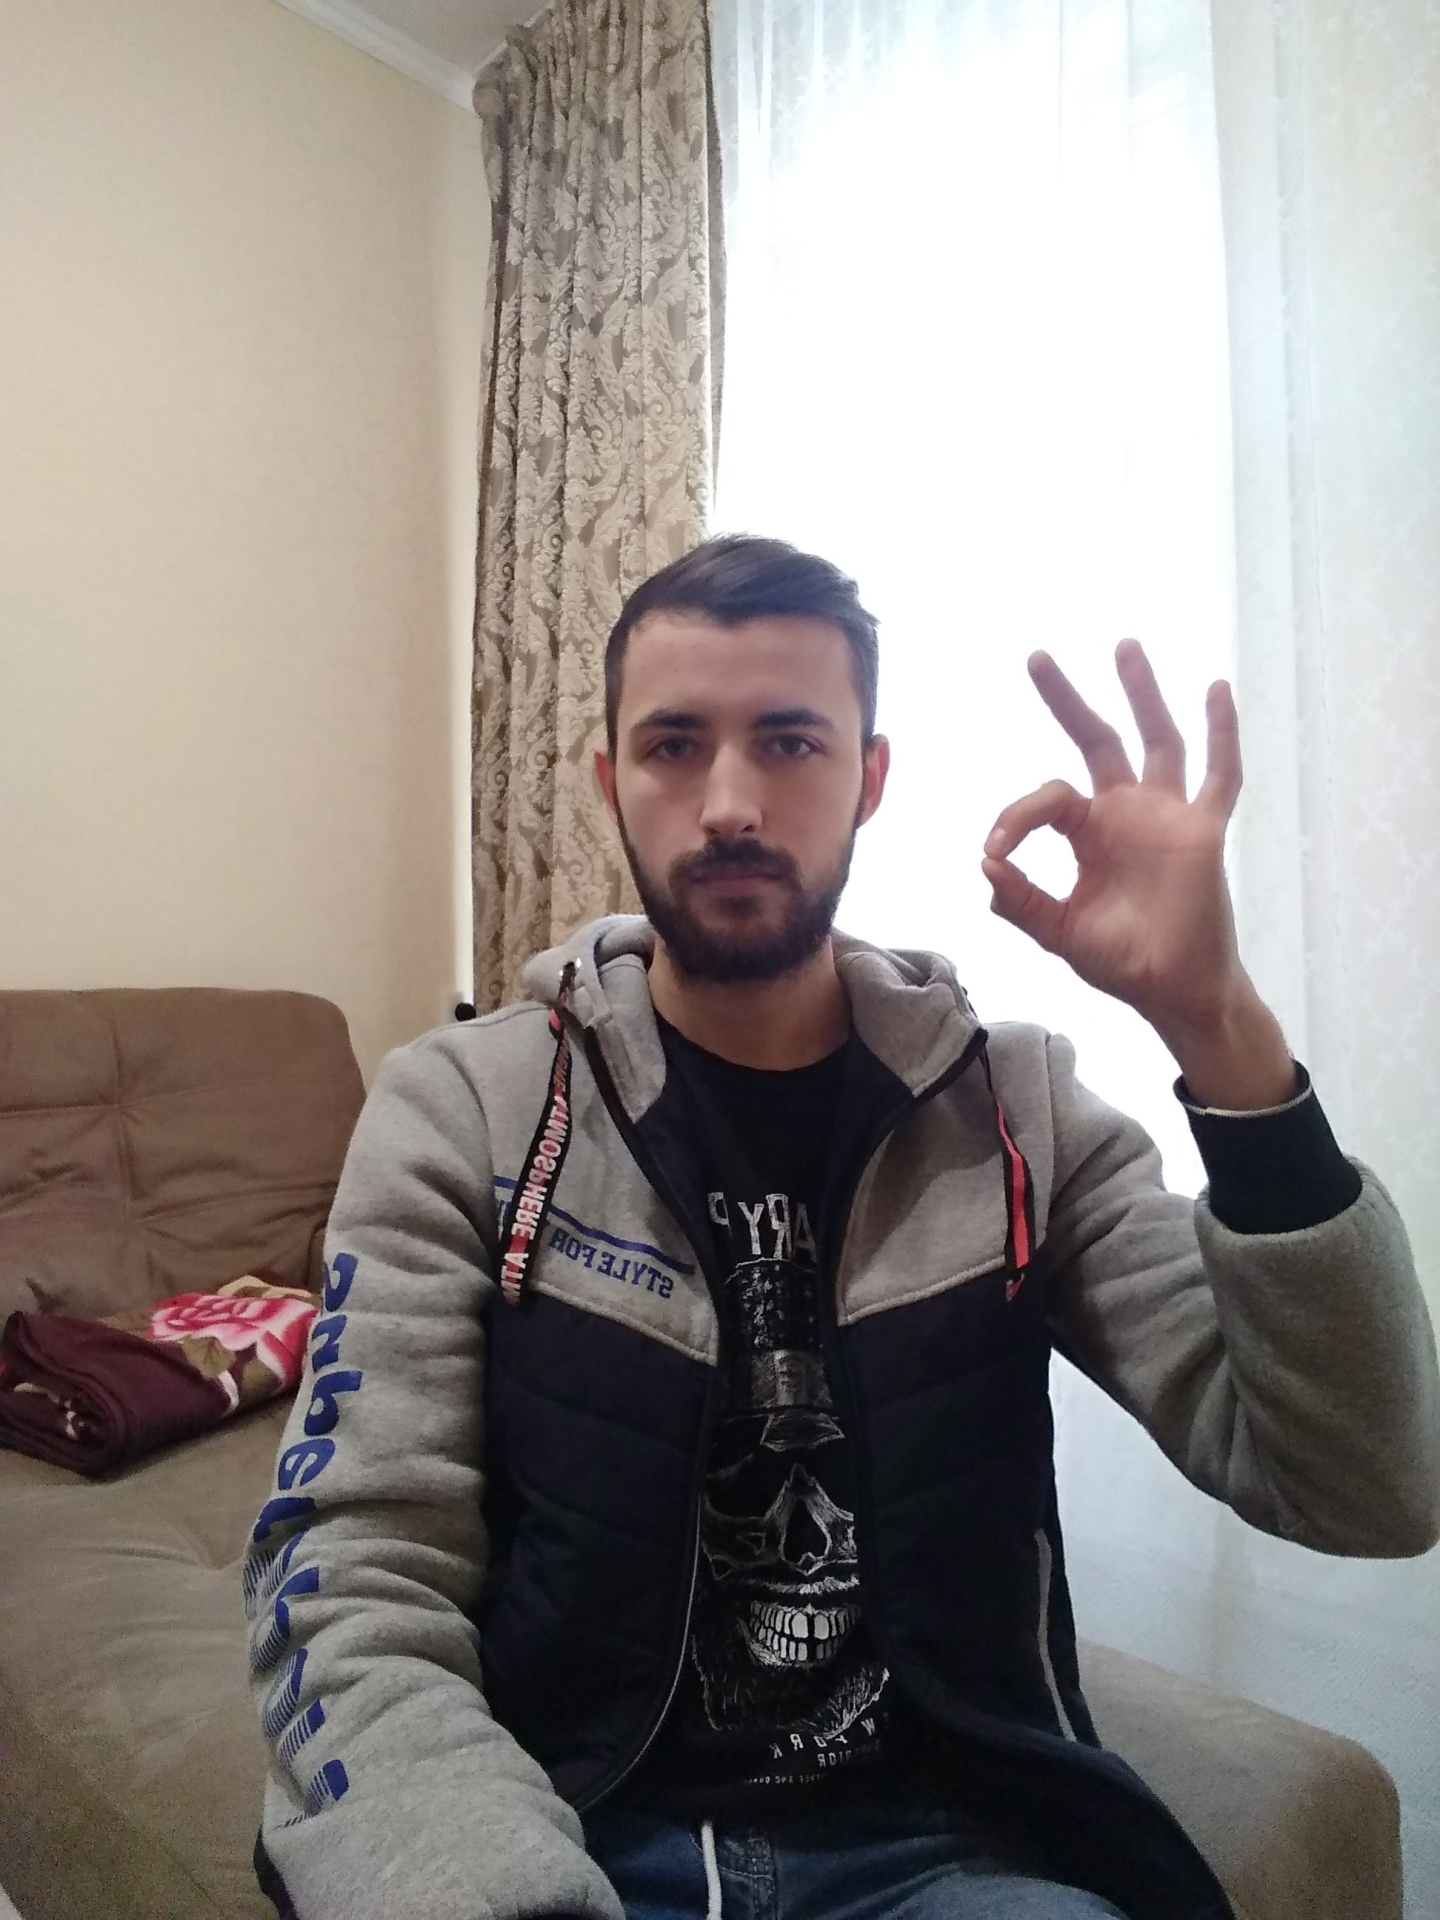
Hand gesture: ok